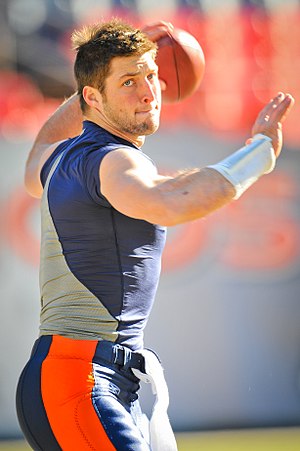
Tim Tebow
Tebow under opvarmning i januar 2012
Timothy Richard "Tim" Tebow var en amerikansk fodboldspiller, der spillede quarterback, i National Football League. Han blev draftet af Broncos som det 25ende overall pick i 2010 NFL Draft. Han spillede college football på the University of Florida, hvor han vandt Heisman trofæet. Tebow har også været en del af New York Jets og New England Patriots. I 2015 off-sæsonen blev Tebow kontraktbundet til Philadelphia Eagles sammen med 4 andre quarterbacks: Sam Bradford, Mark Sanchez, Matt Barkley og G.J. Kinne. Tim Tebow blev released af Philadelphia Eagles d. 05/09/15. Han har derefter skiftet sport karriere til baseball.